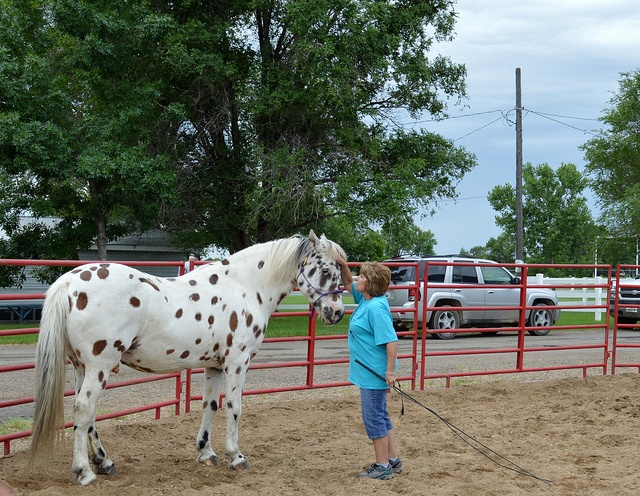
A white horse with brown spots next to a lady.
A young person standing in front of a white horse.
A woman is petting a horse on her ranch.
The woman is petting the horse outside in the cage.
a woman with whip  and a horse in a corral